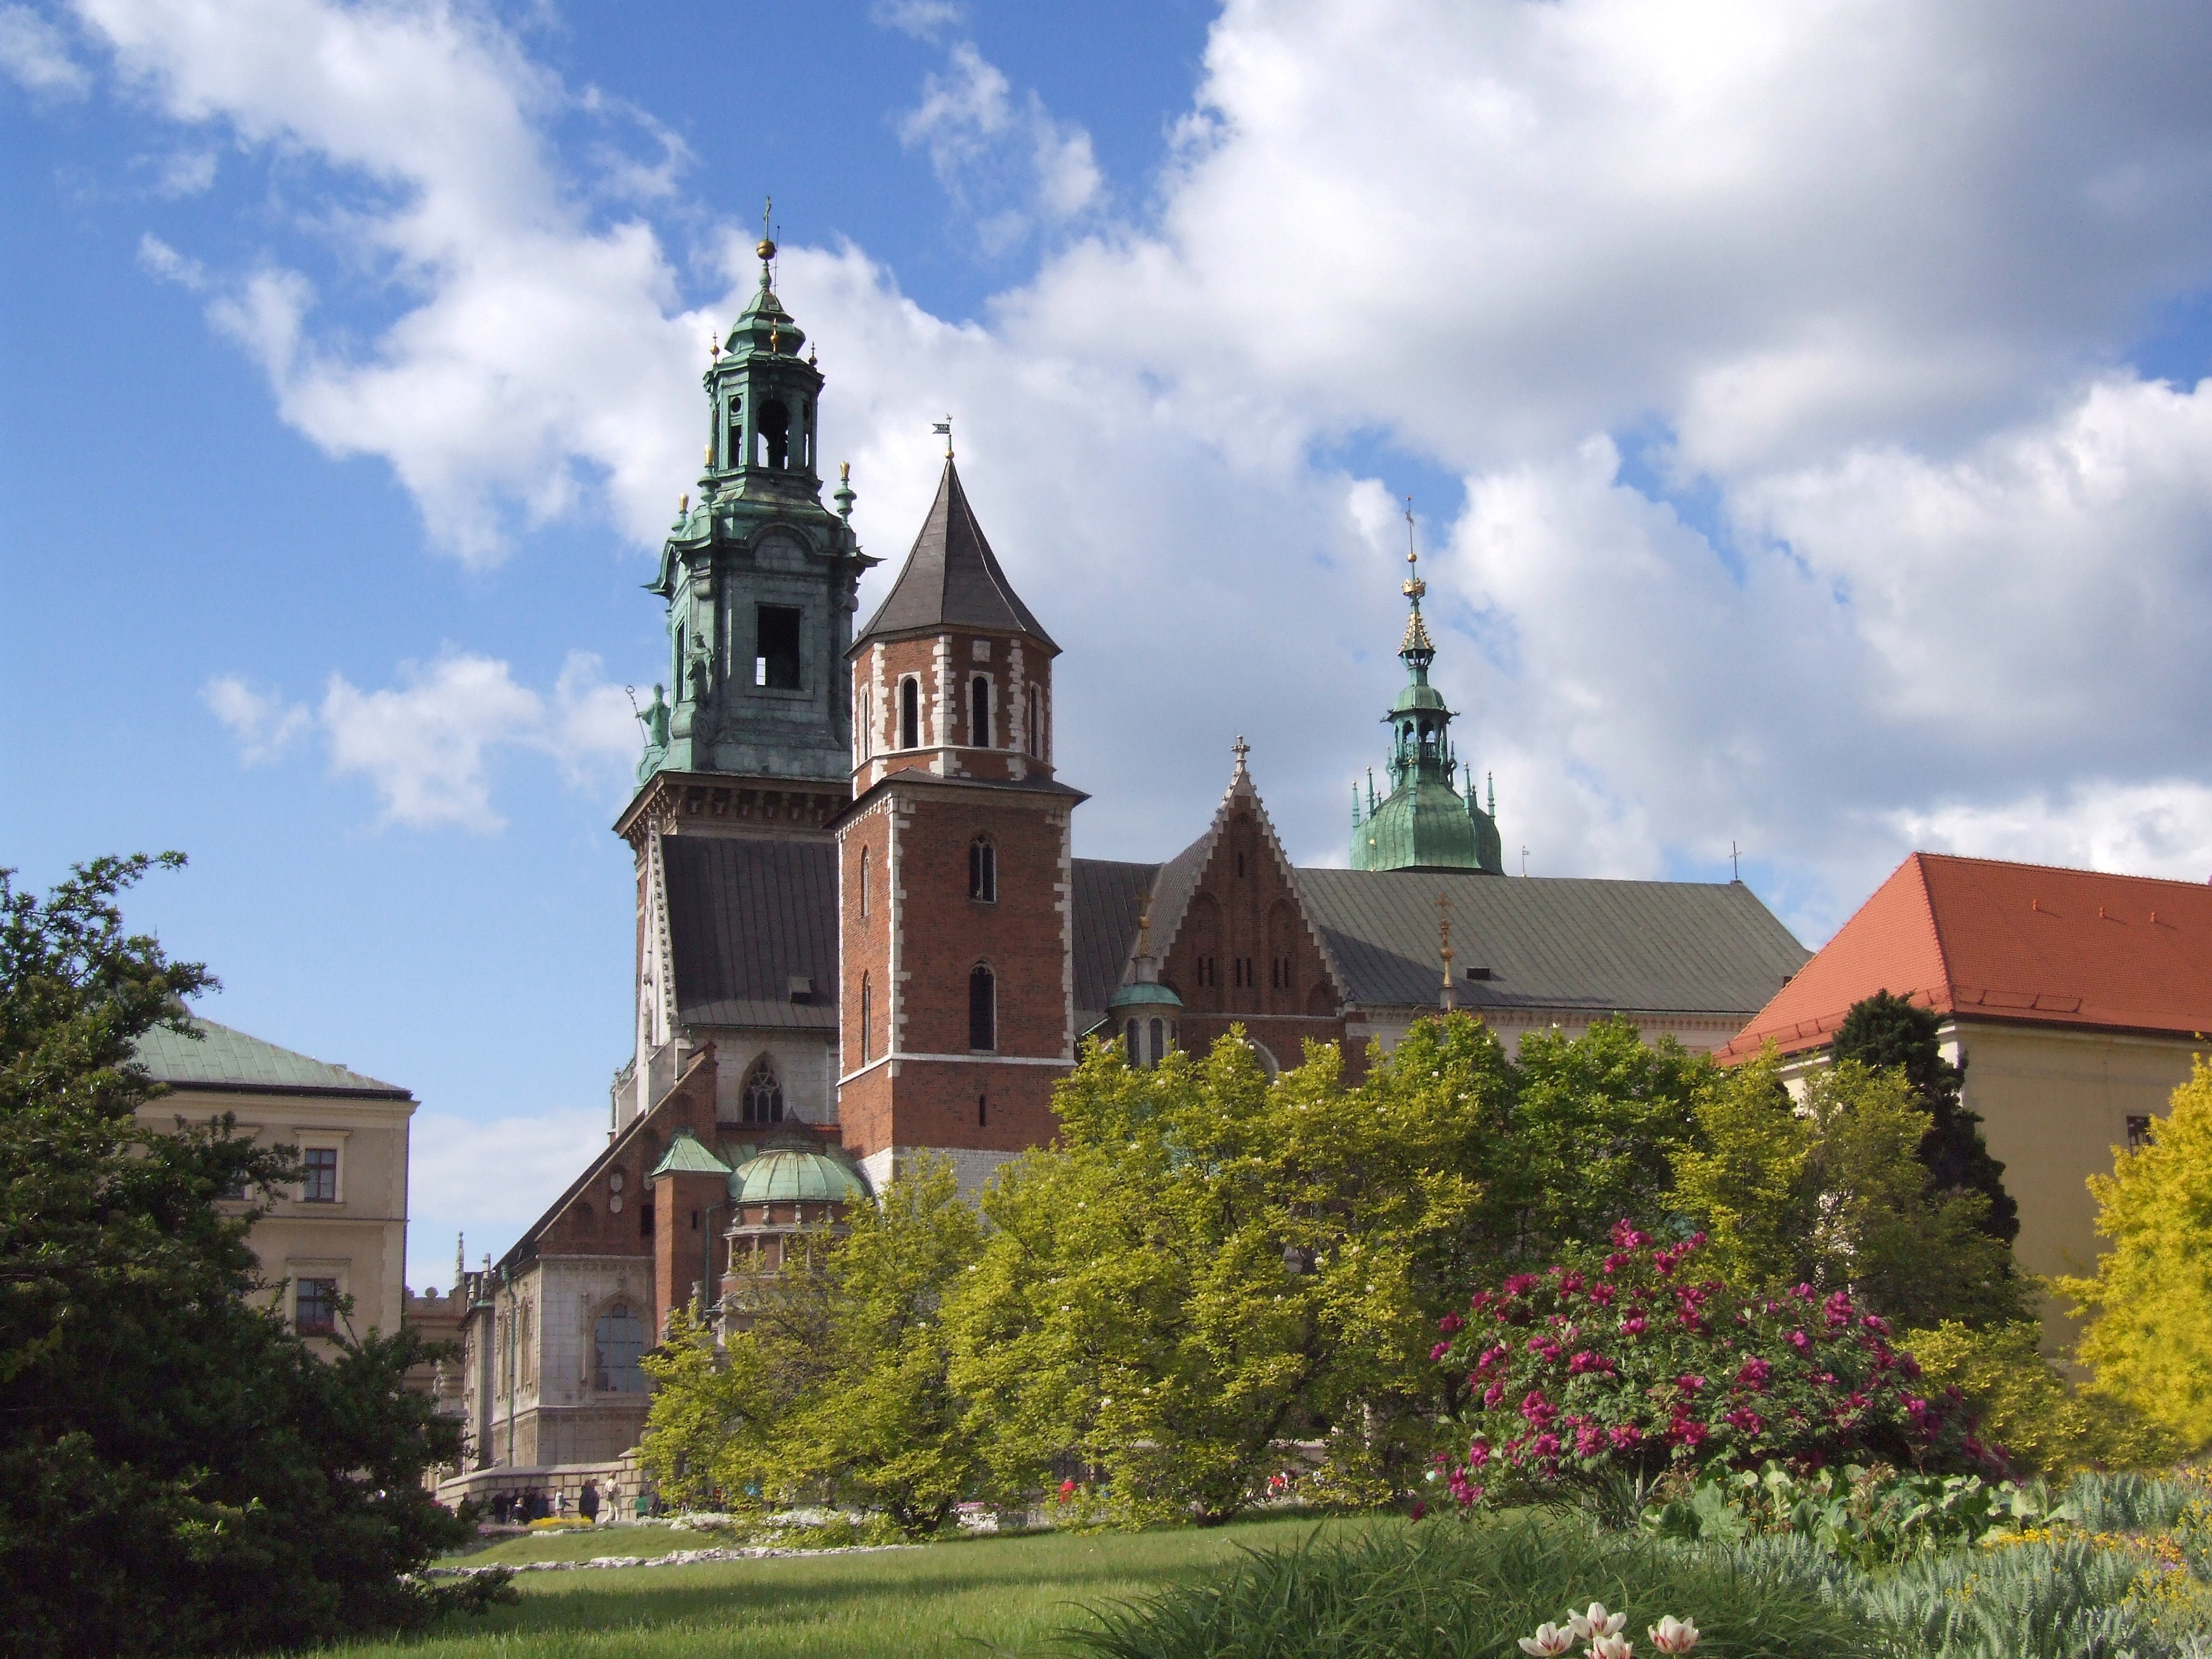
architecture, house, building, chateau, old, city, monument, tower, castle, church, cathedral, place of worship, monastery, poland, estate, krakow, wawel, the old town, stately home